Marcq, Yvelines

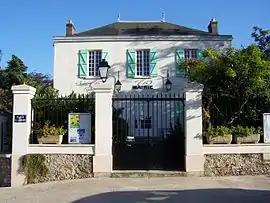
Town hall

Marcq is a commune in the Yvelines department in the Île-de-France region in north-central France.